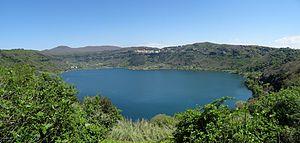
Lac de barrage
Le lac de Nemi est un lac volcanique situé à 25 km au sud-est de Rome entre les localités de Nemi et de Genzano di Roma. C'est l'un des paysages les plus pittoresques d'Italie.